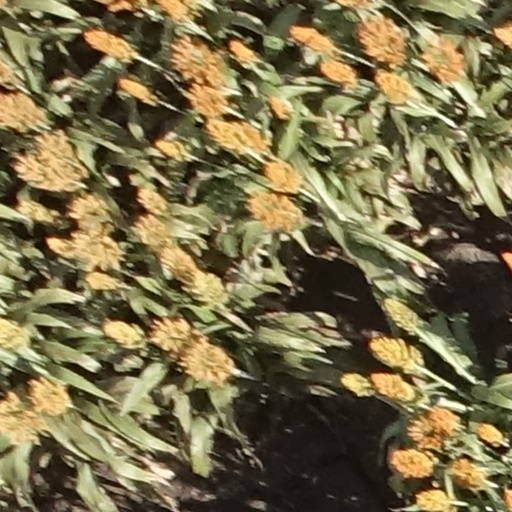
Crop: sorghum